Business career of Donald Trump

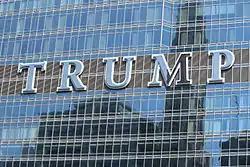
Trump International Hotel and Tower

Trump began his real estate career at his father's company, Trump Management, which focused on middle-class rental housing in the New York City boroughs of Brooklyn, Queens, and Staten Island. One of Trump's first projects was the attempted turnaround of the troubled Swifton Village apartment complex in Cincinnati, Ohio, which his father, Fred Trump, had purchased at foreclosure for $5.7 million in 1962, equivalent to $57 million in 2023. Fred and Donald Trump became involved in the project. By the time Trump graduated from college in 1968, he was receiving the 2019 equivalent of $1,000,000 a year in untaxed gifts from his father. At age 23, he made an unsuccessful commercial foray into show business, investing $70,000 to become co-producer of the 1970 Broadway comedy "Paris Is Out!"